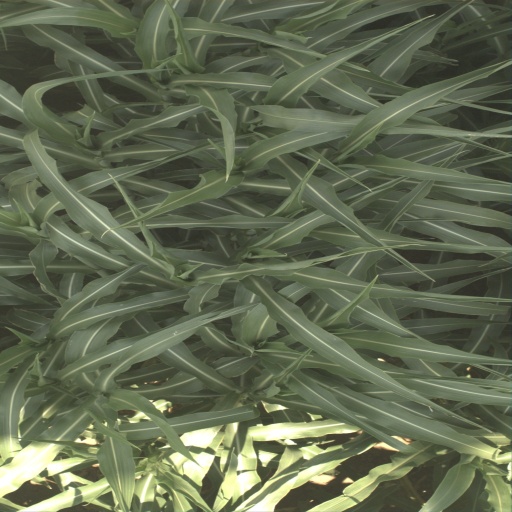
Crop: sorghum